Junaluska

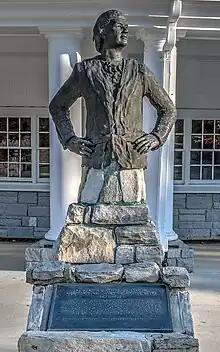
Memorial sculpture at Lake Junaluska

Junaluska (Cherokee: "Tsunu’lahun’ski") (c.1775 – November 20, 1858), was a leader of Cherokee who resided in towns in western North Carolina in the early 19th century. He fought alongside Andrew Jackson at the Battle of Horseshoe Bend during the War of 1812/Creek War. In the course of the battle he saved Jackson's life, an act he reportedly regretted later in life.